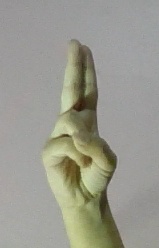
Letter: taa